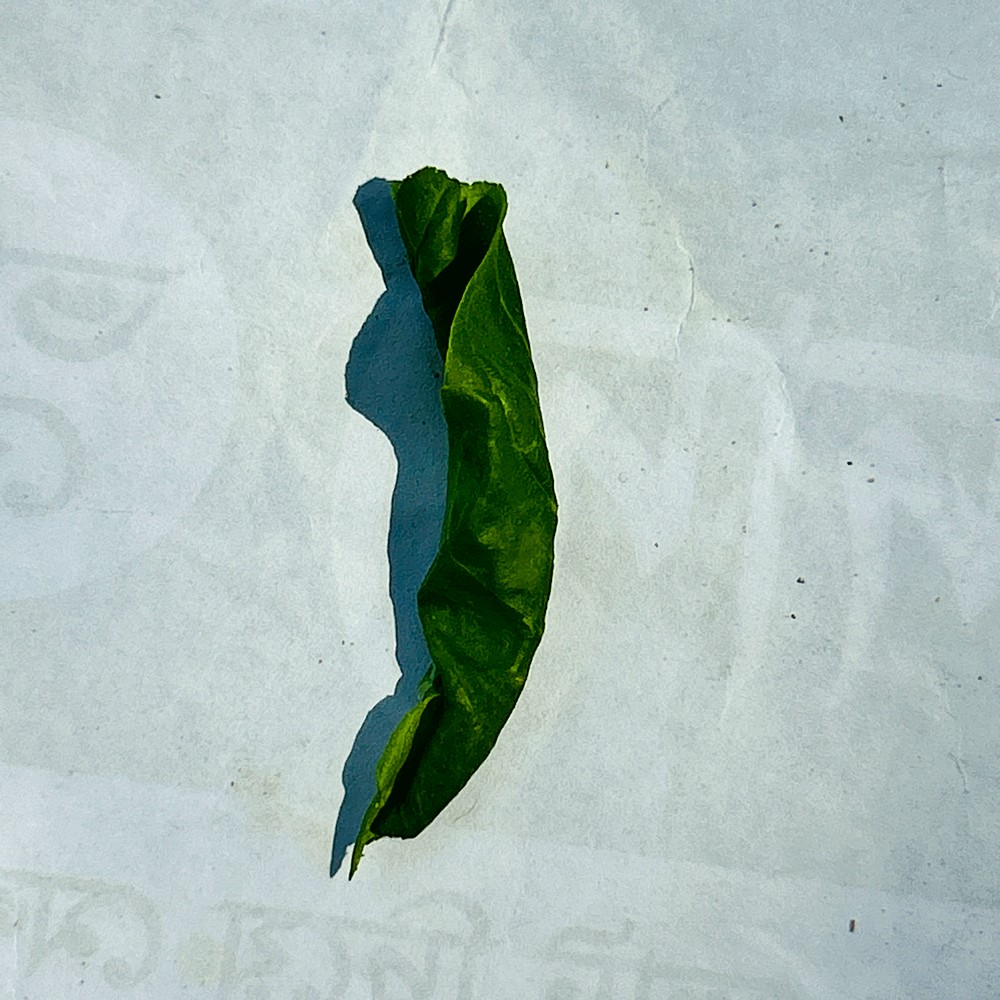
Label: Curl Virus